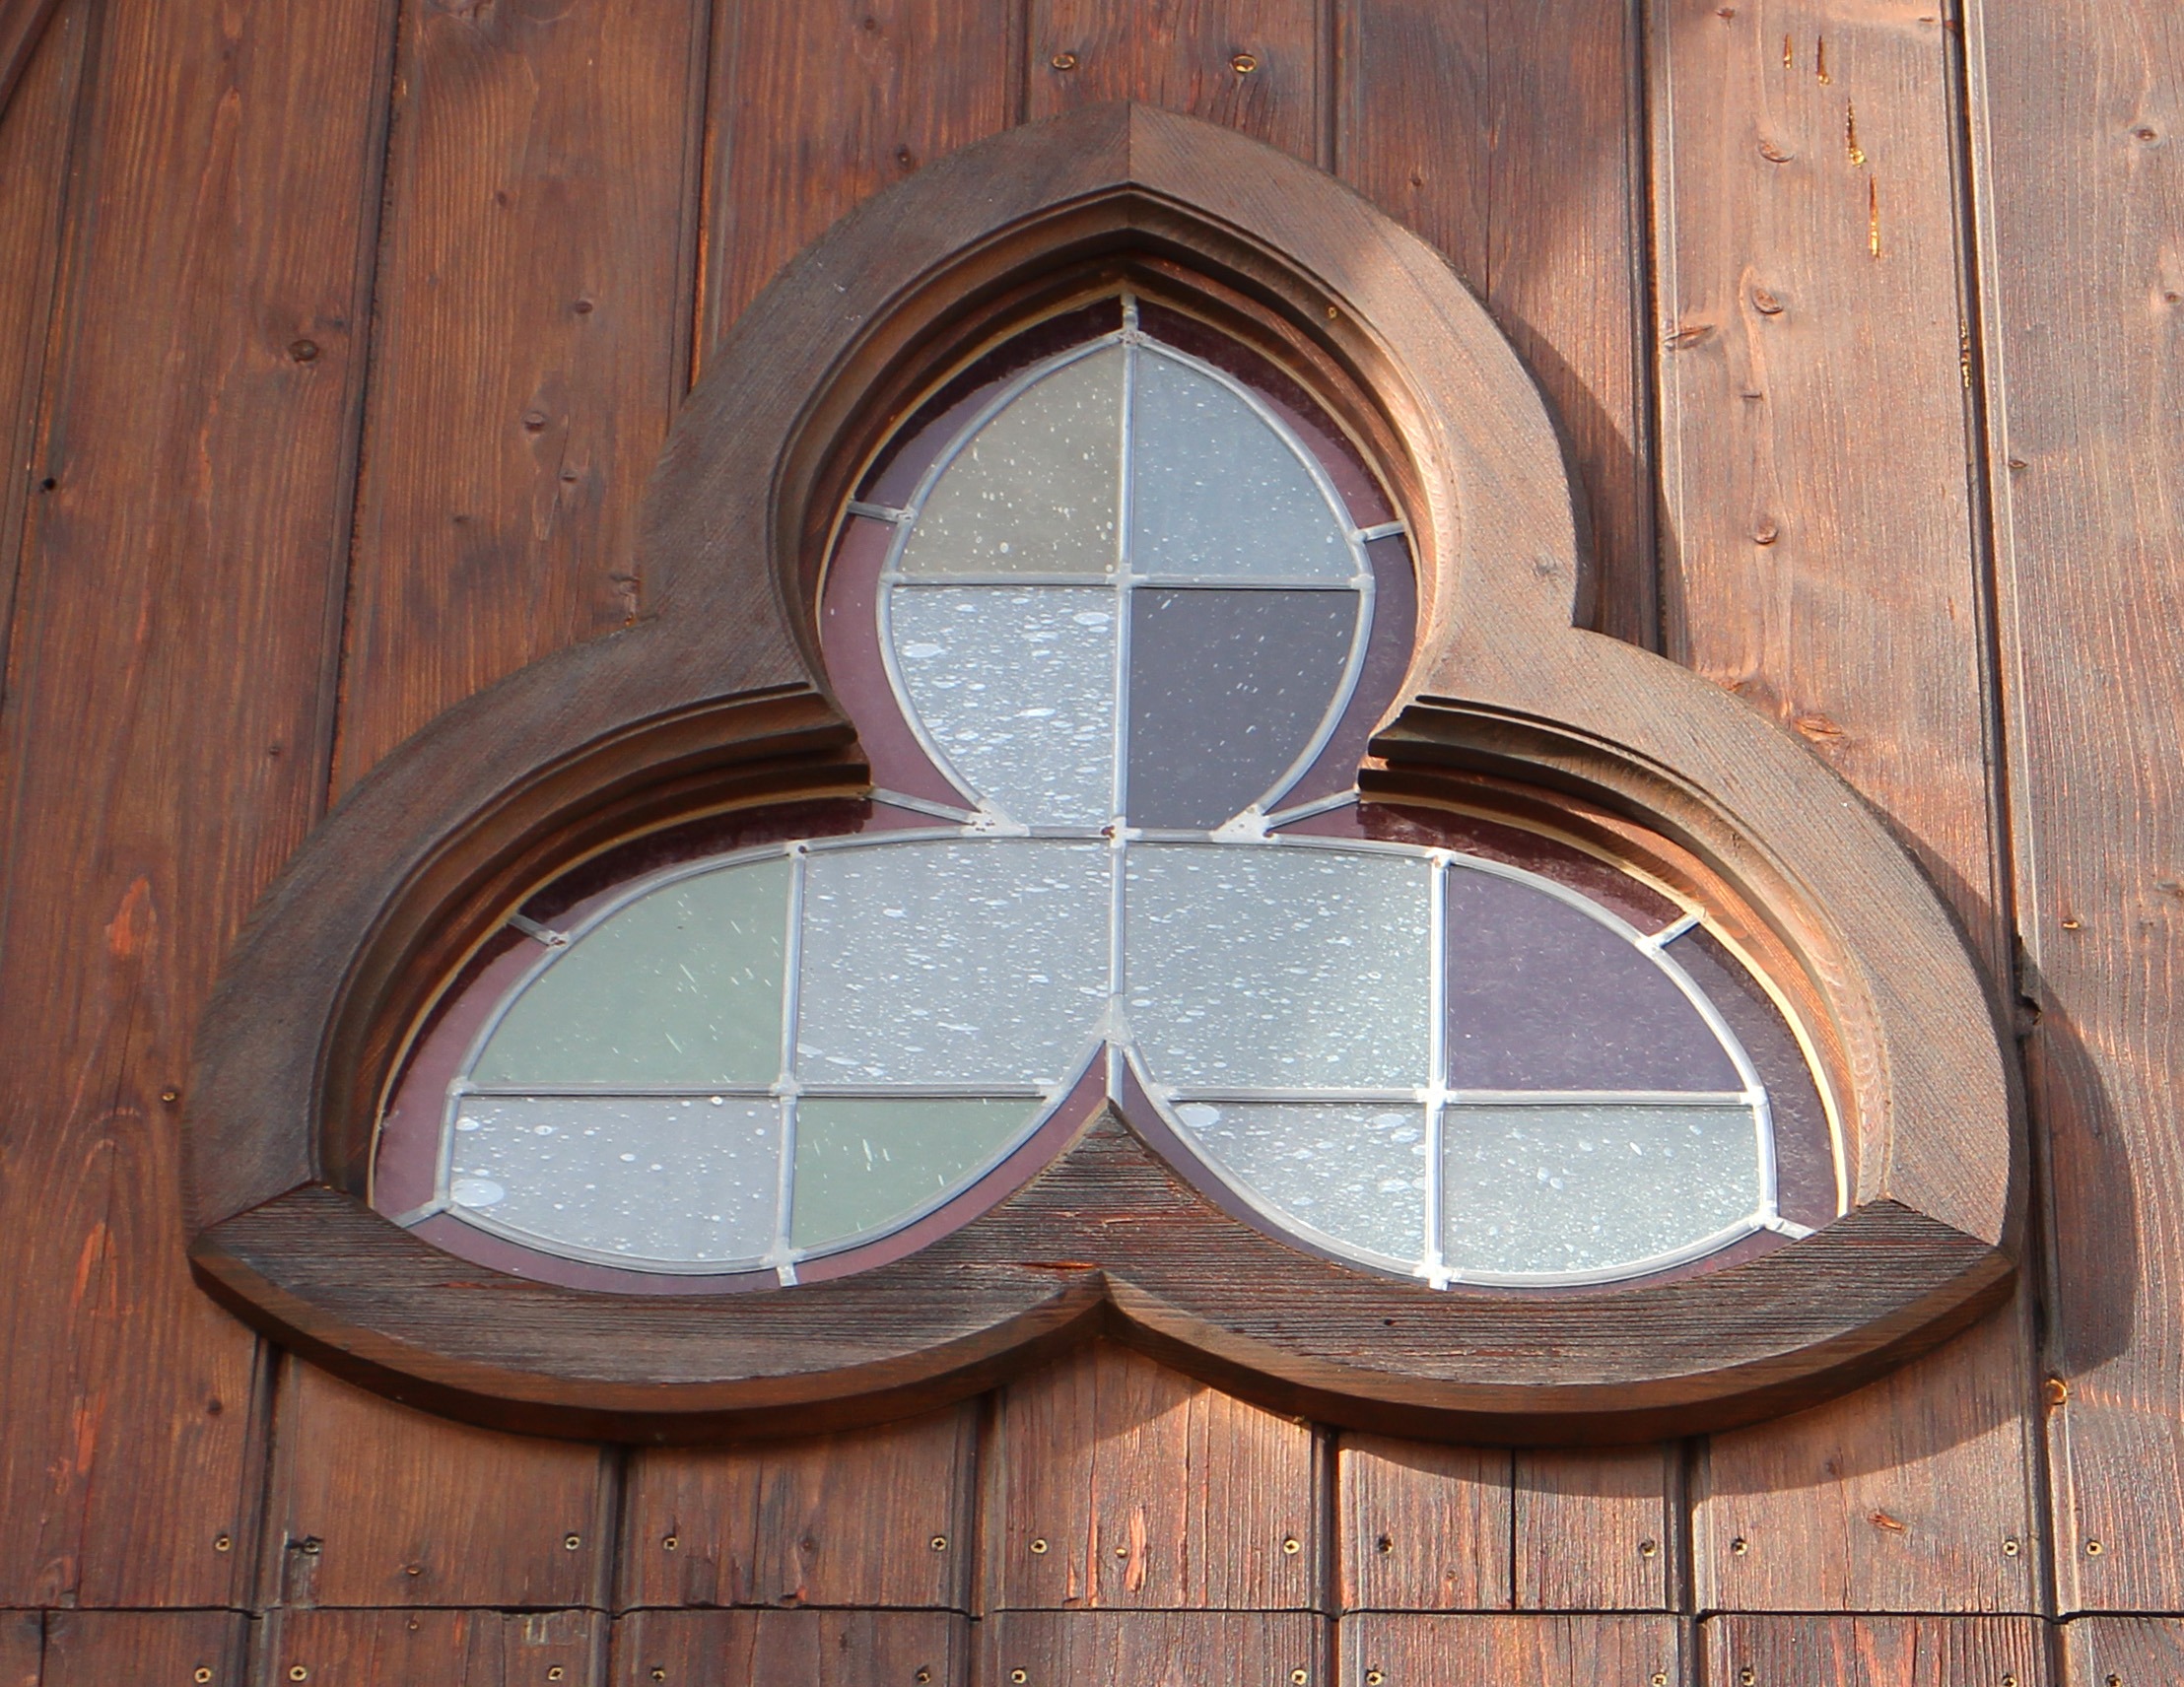
blossom, architecture, wood, bloom, window, wall, arch, door, stained glass, circle, symmetry, iron, shape, knot, old window, church window, man made object